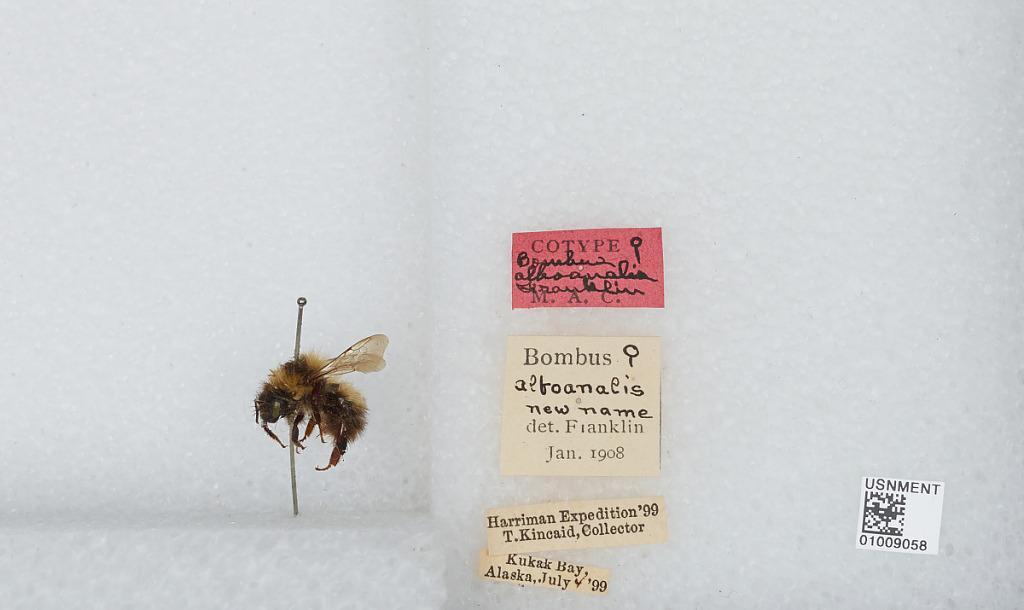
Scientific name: Bombus (Pyrobombus) jonellus (Kirby)
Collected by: T. Kincaid
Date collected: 1899-7-4
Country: United States
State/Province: Alaska
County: Kodiak Island
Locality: Kukak Bay
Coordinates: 58.3178, -154.186
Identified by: Franklin